Katanagatari

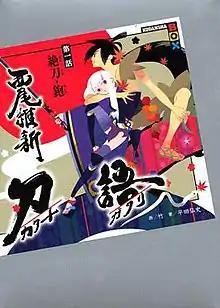
The cover of the first volume as published by Kodansha.

is a Japanese light novel series written by Nisio Isin and illustrated by Take. The series is published by Kodansha under the "Kodansha Box" imprint. The story revolves around a "katanagari", or "sword hunt" for 12 weapons that were created by a single swordsmith. An anime adaptation by White Fox began airing on January 26, 2010, and consisted of 12 episodes. A single episode of the series was aired each month. NIS America have licensed the series and released the first part on a Blu-ray/DVD combo set in July 2011. Part two was released on September 20, 2011. The anime series aired once more on Fuji TV's noitamina between April and November 2013 as the block's first rerun, with a new opening and a new ending song.